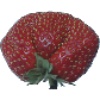
Label: strawberry_wedge